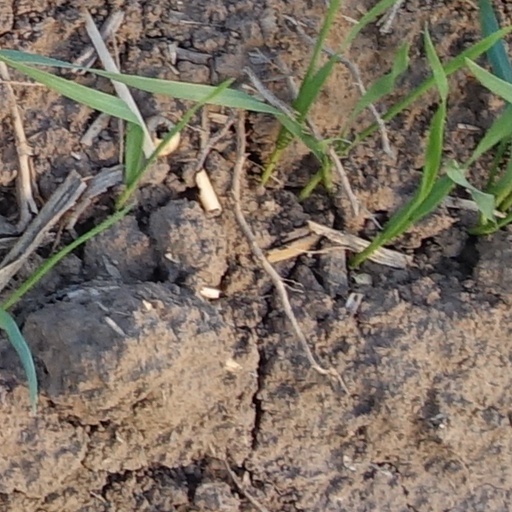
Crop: wheat